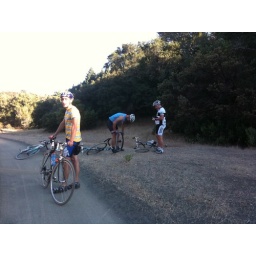
Did a little exploring in the Napa Hills on our road bikes and stumbled upon a gem. Good times.